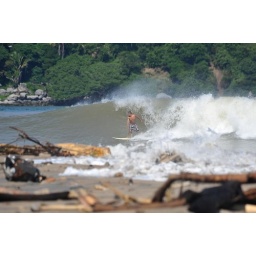
Debris on the new sand bar in Sayulita.